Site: brandenburg
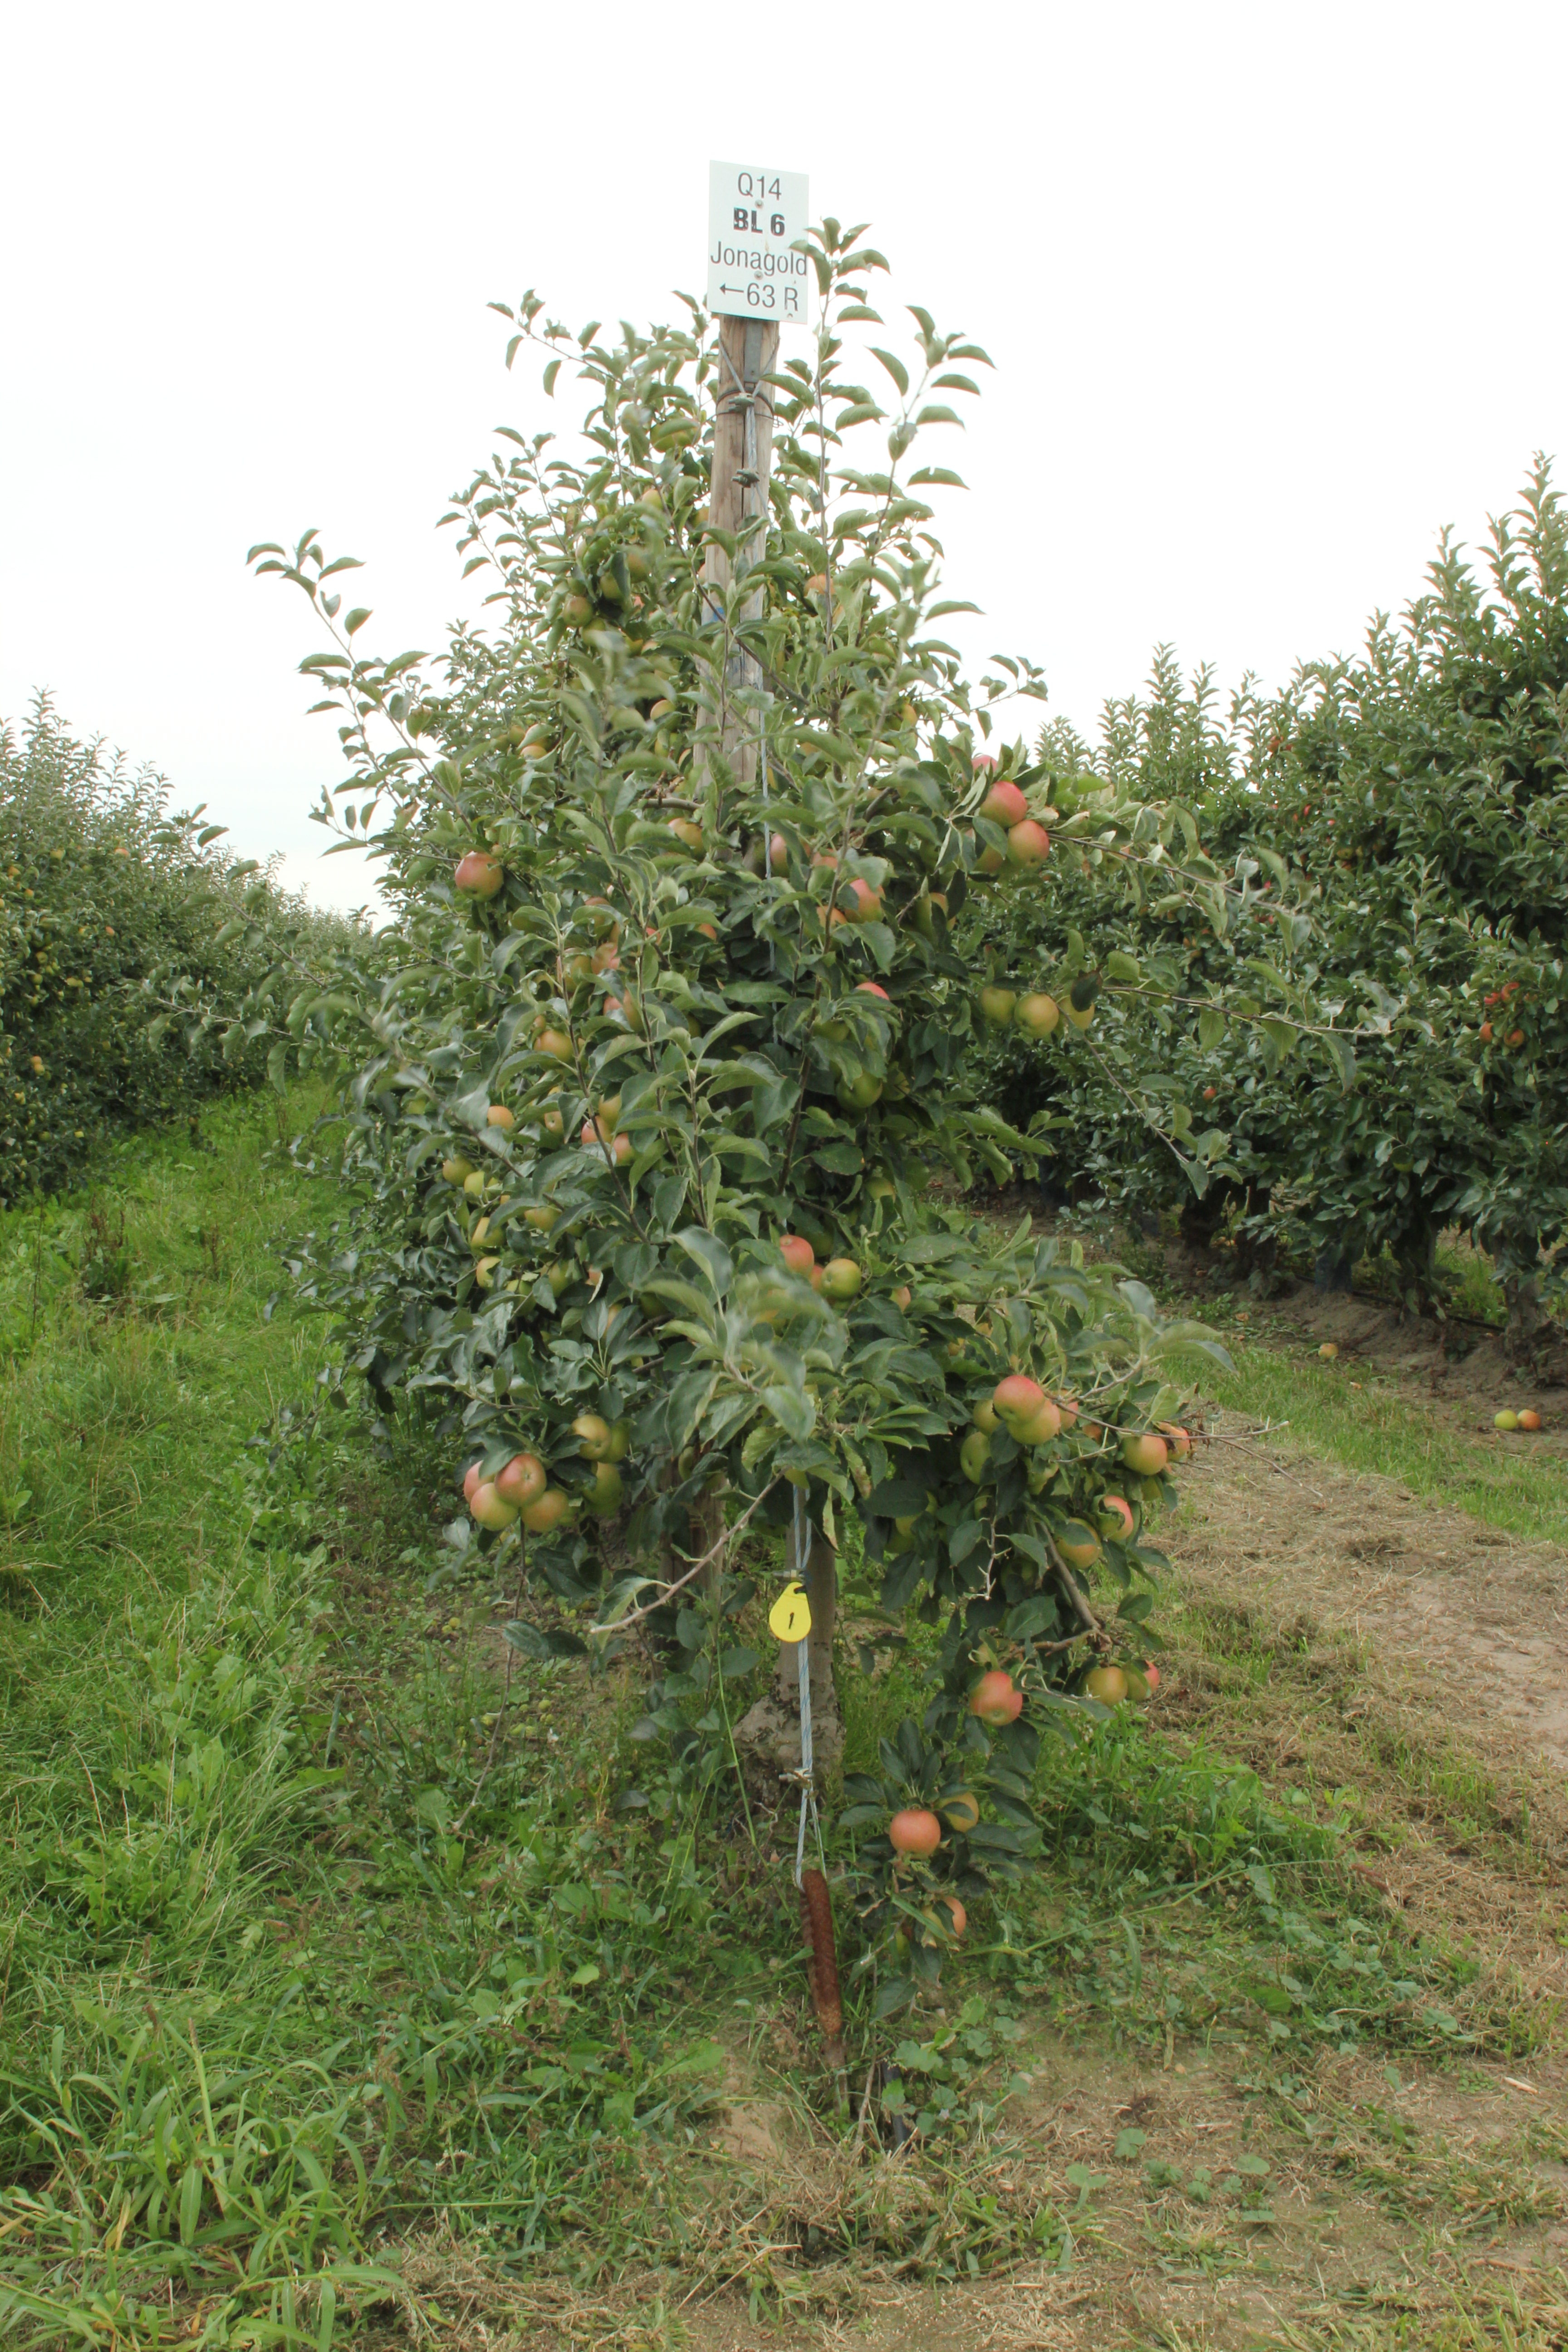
Growth stage (BBCH 87): Maturity of fruit and seed